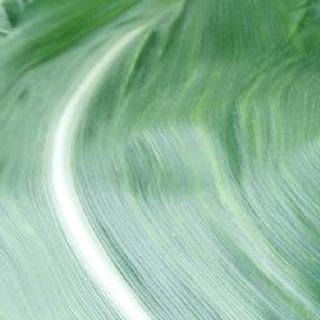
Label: healthy_corn